National Roads in Corfu

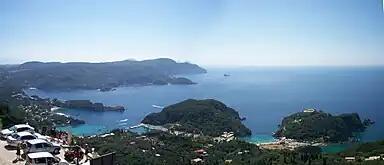
The beach of Paleokastritsa

National Road 25 (EO25) is also a national road on the island of Corfu. This connects Corfu with Achillio, this time crossing the southern part of the island.